Neighbors' Wives

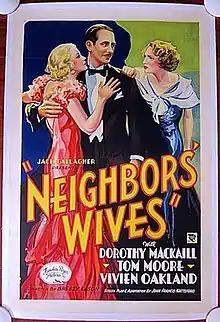

Neighbors' Wives is a 1933 American pre-Code drama film directed by B. Reeves Eason and starring Dorothy Mackaill, Tom Moore and Mary Kornman.